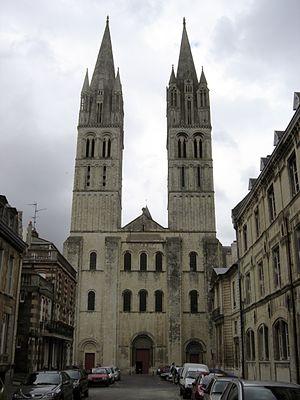
façade occidentale de l'église Saint-Étienne de l'abbaye aux Hommes à Caen (Calvados, Basse-Normandie).